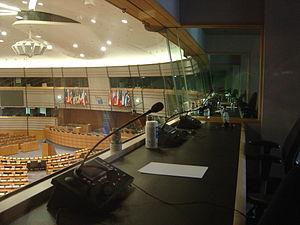
Cabine des interrpètes au parlement européen de Bruxelles